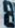
Number: 8